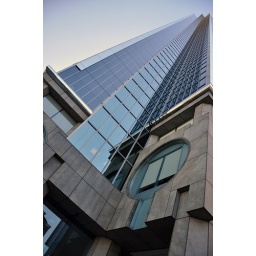
One of the twin office towers of the California Plaza in the financial district of Downtown Los Angeles